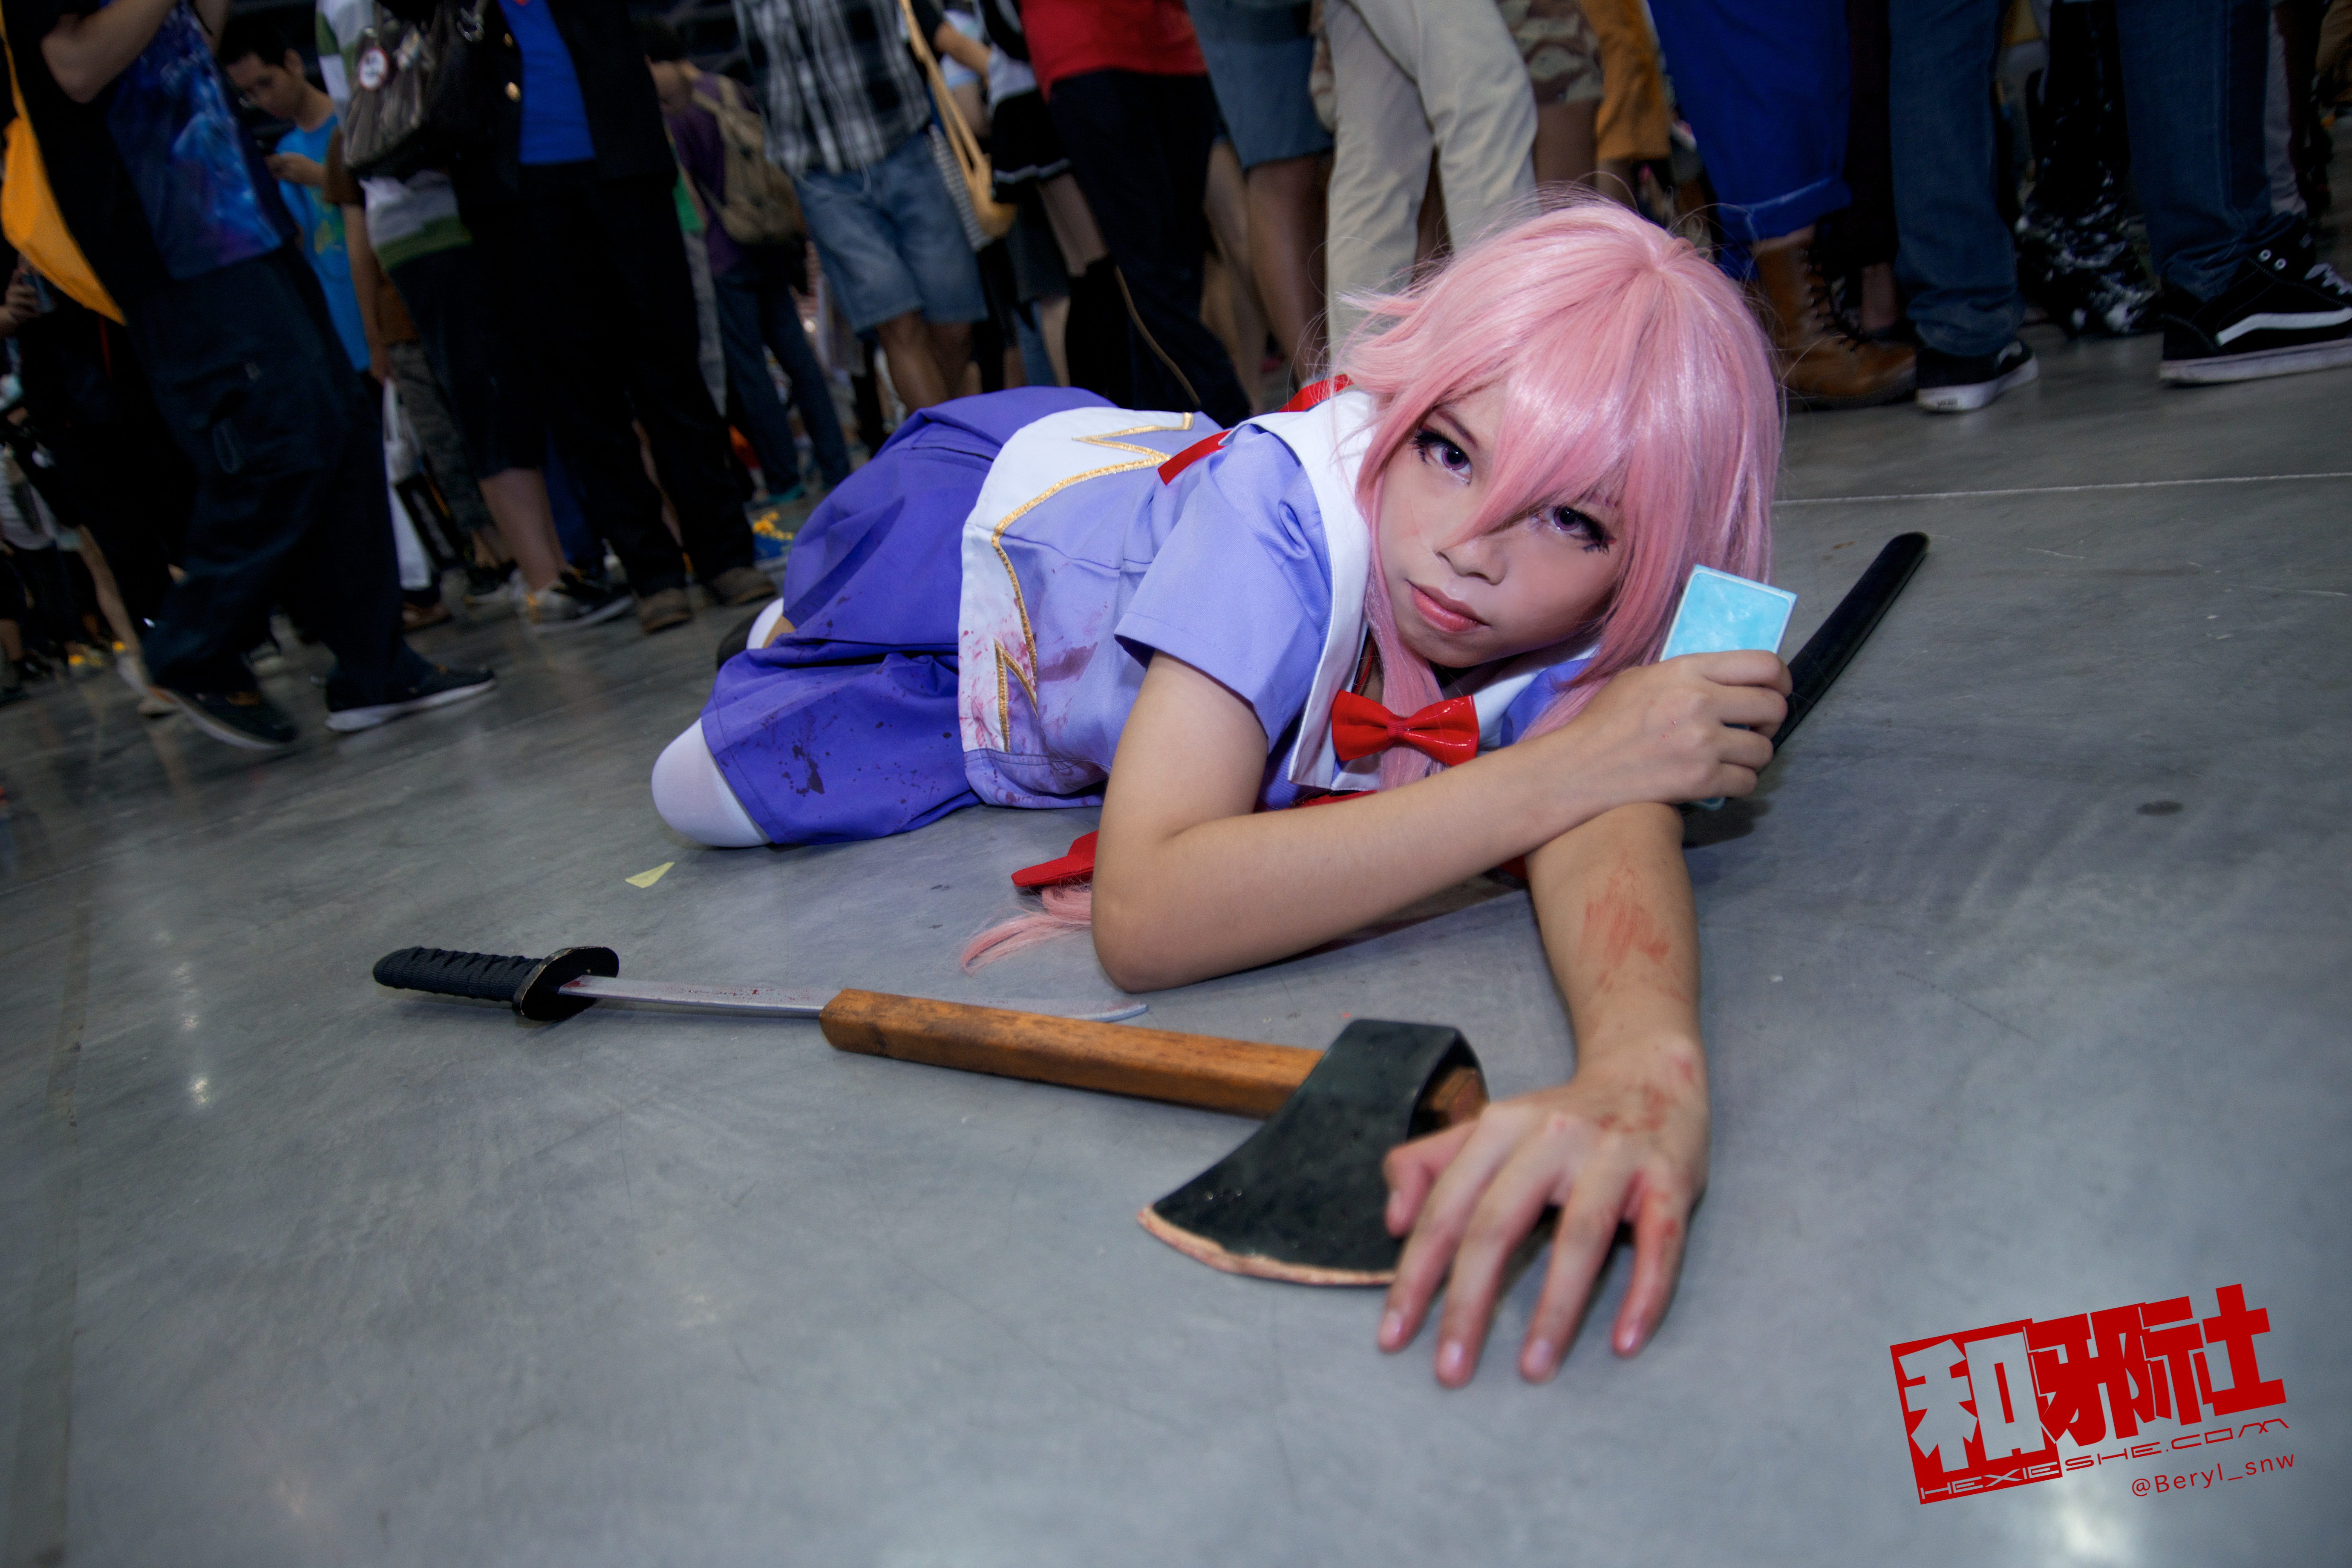
girl, cute, leg, clothing, cosplay, girls, canton, costume, china, anime, comic, comiccon, guangzhou, acg, cos